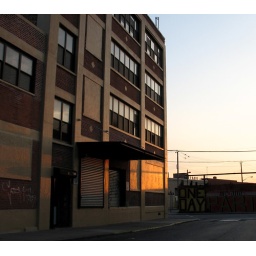
red hook building in the fading light